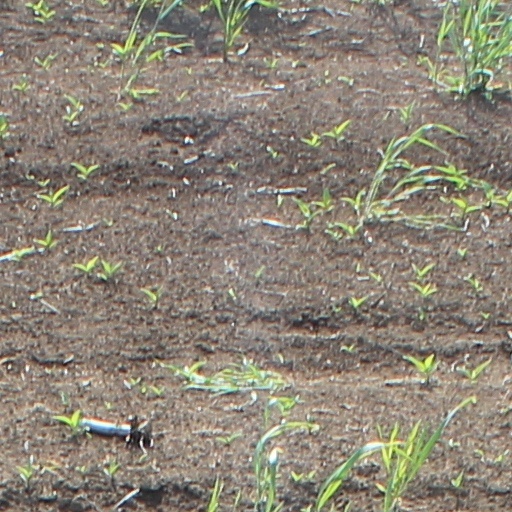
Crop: wheat